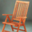
Label: chair